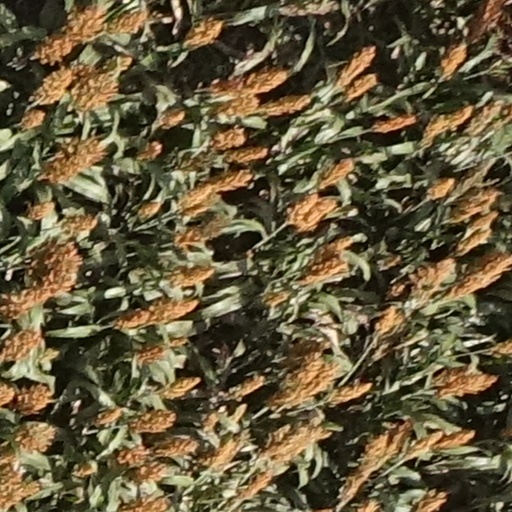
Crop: sorghum